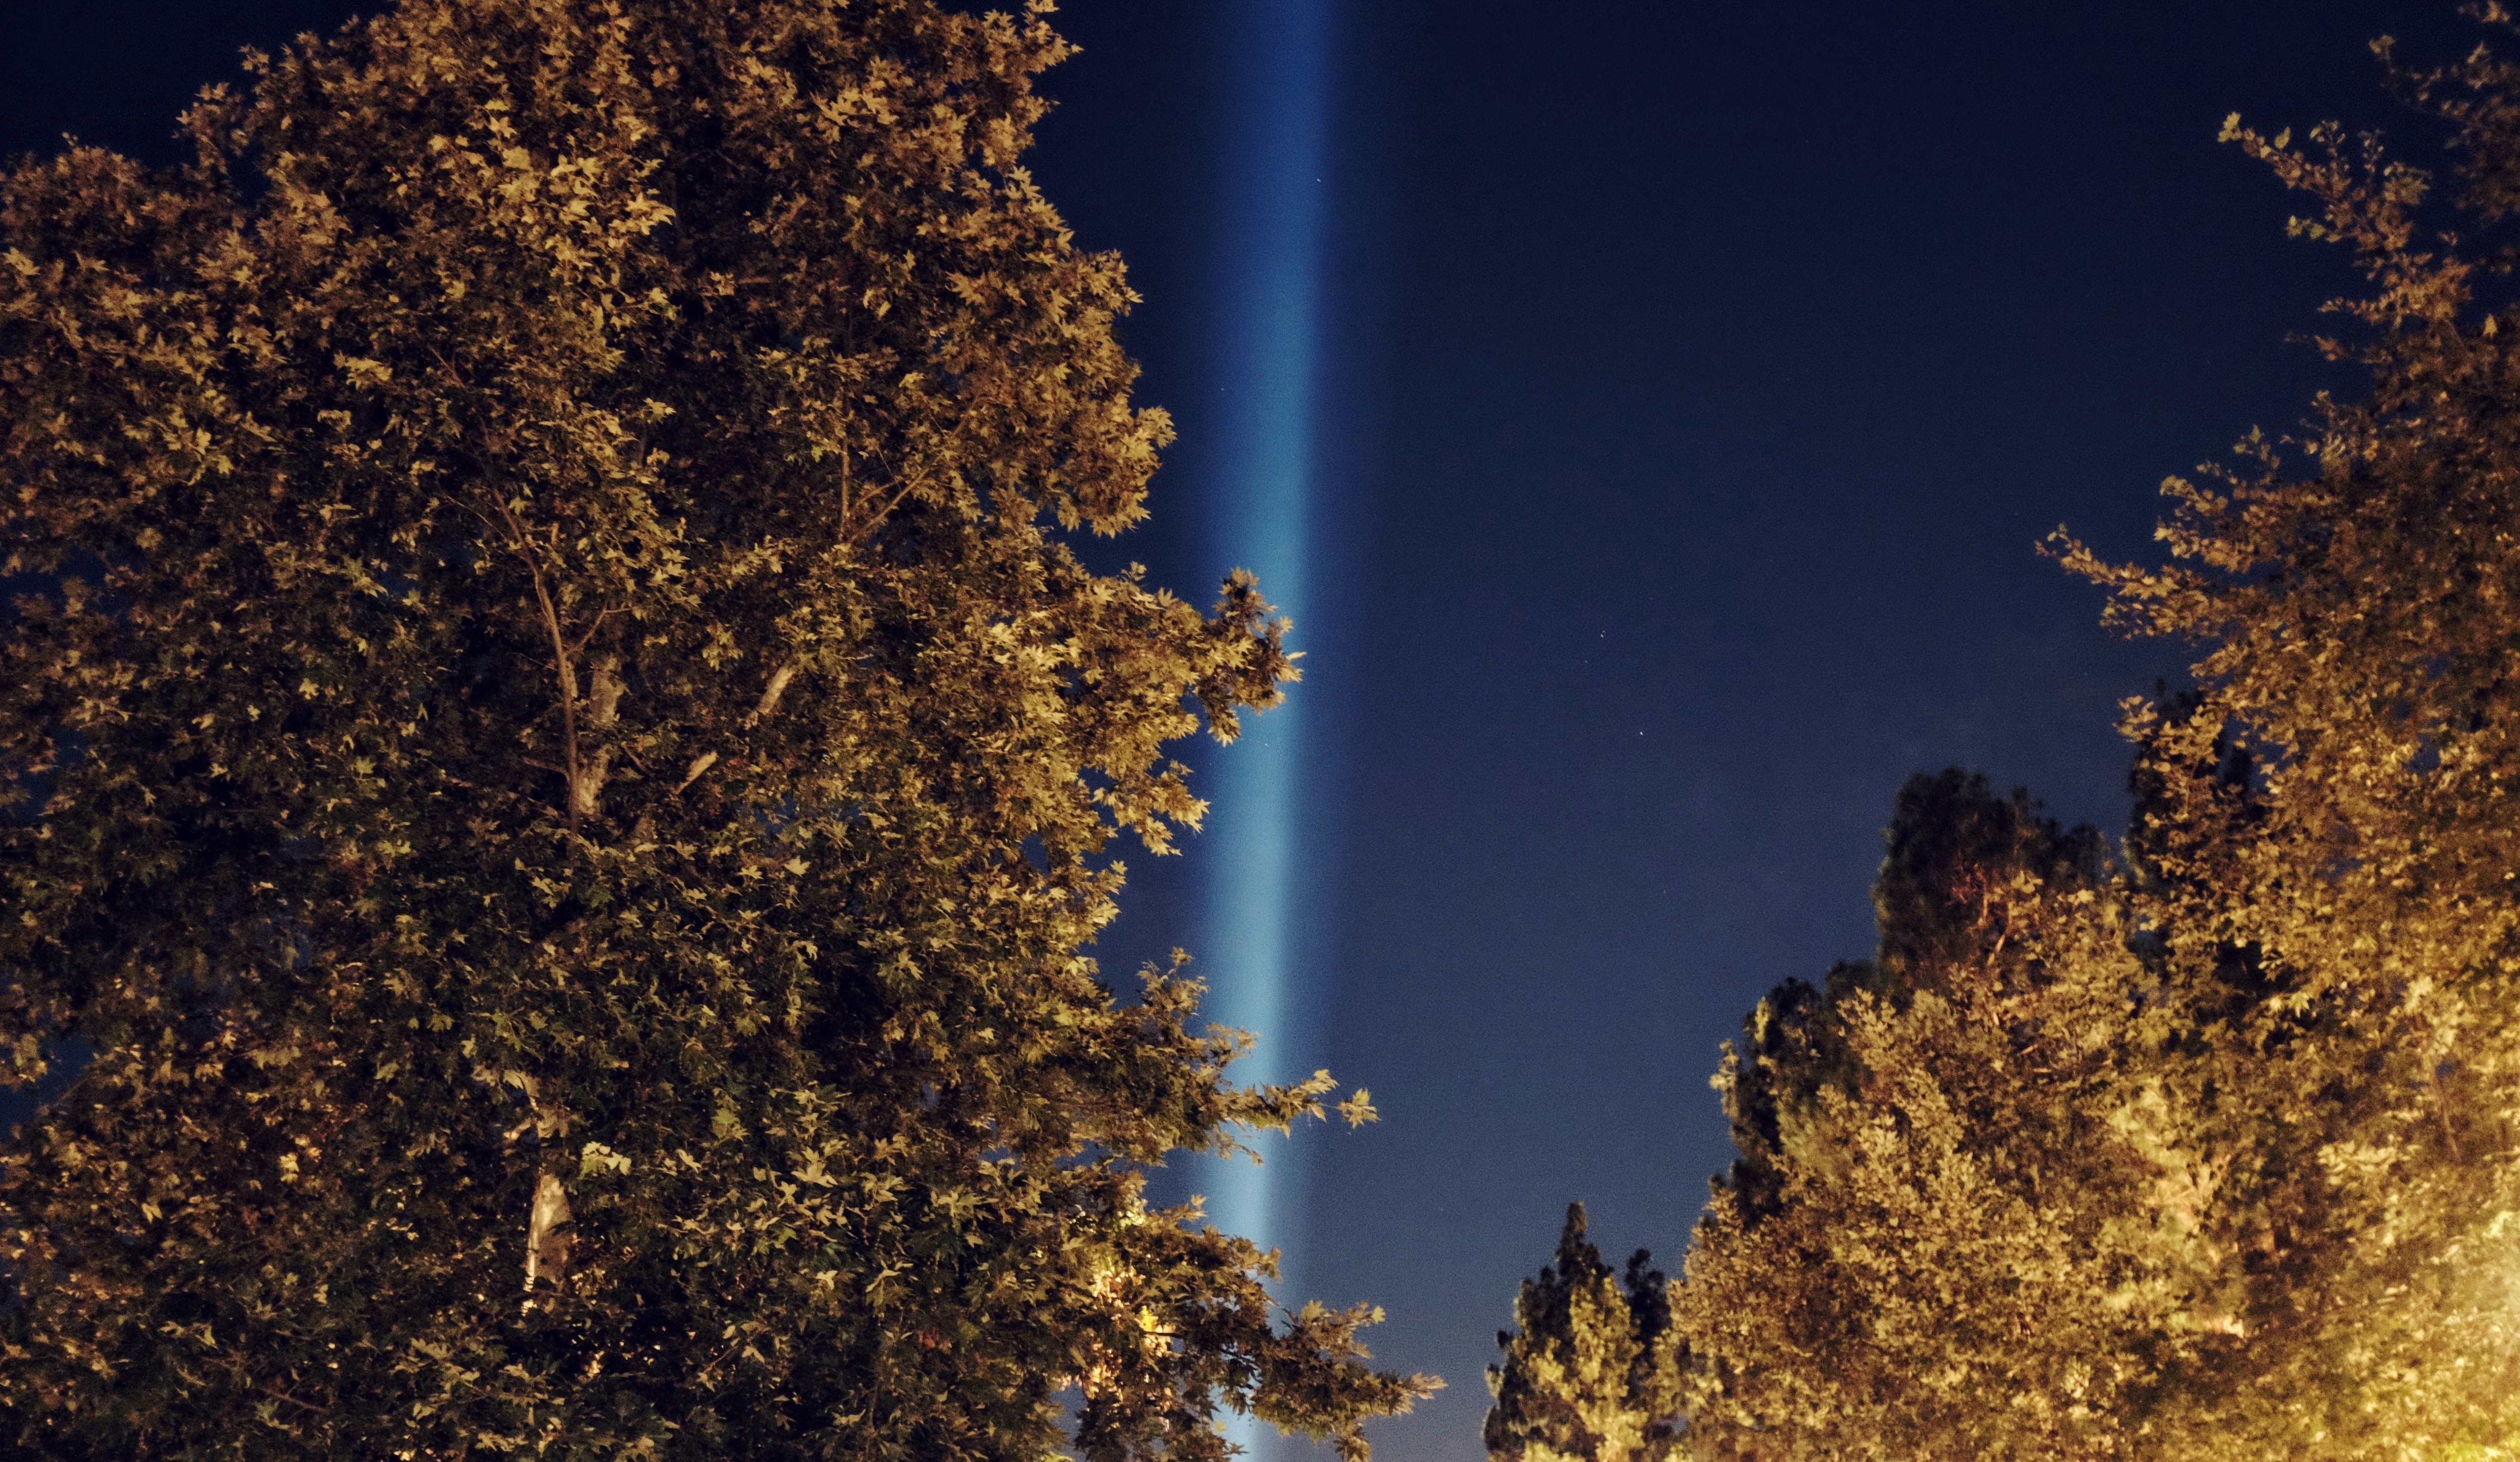
tree, nature, light, cloud, sky, sun, night, sunlight, morning, leaf, atmosphere, dusk, evening, reflection, autumn, soil, astronomical object, atmosphere of earth, woody plant